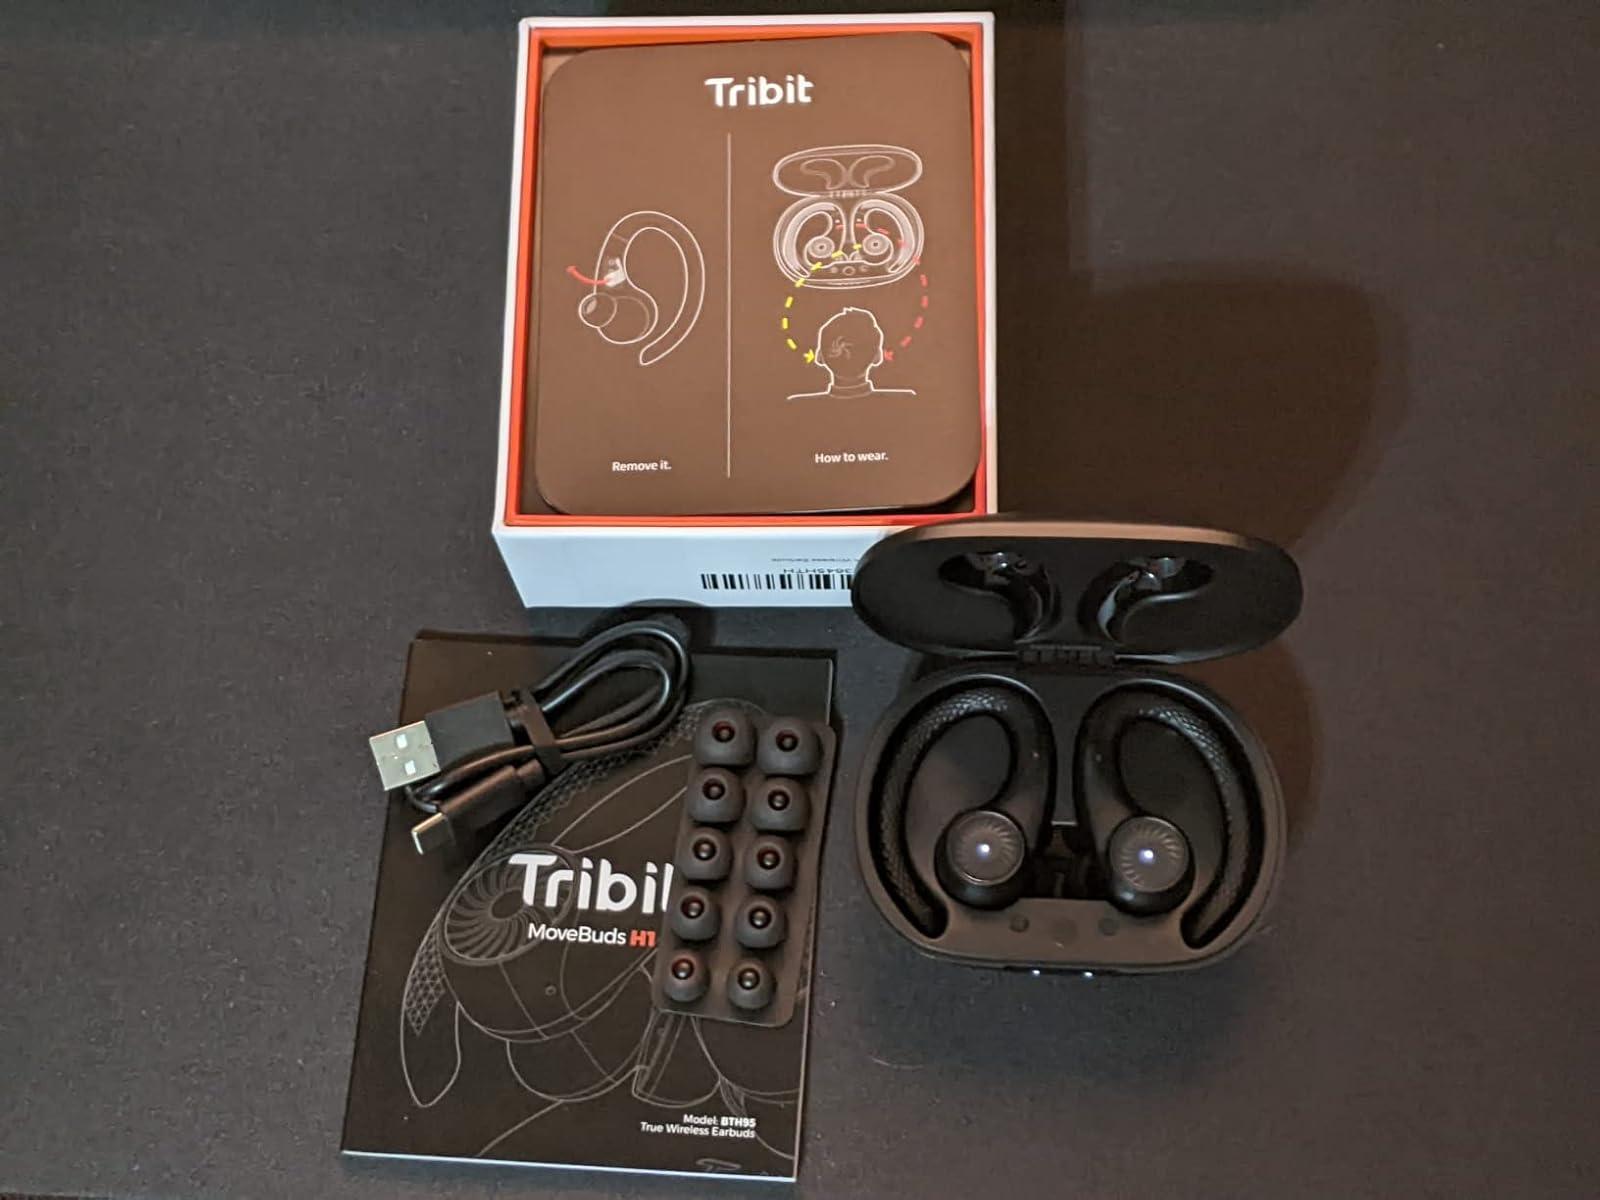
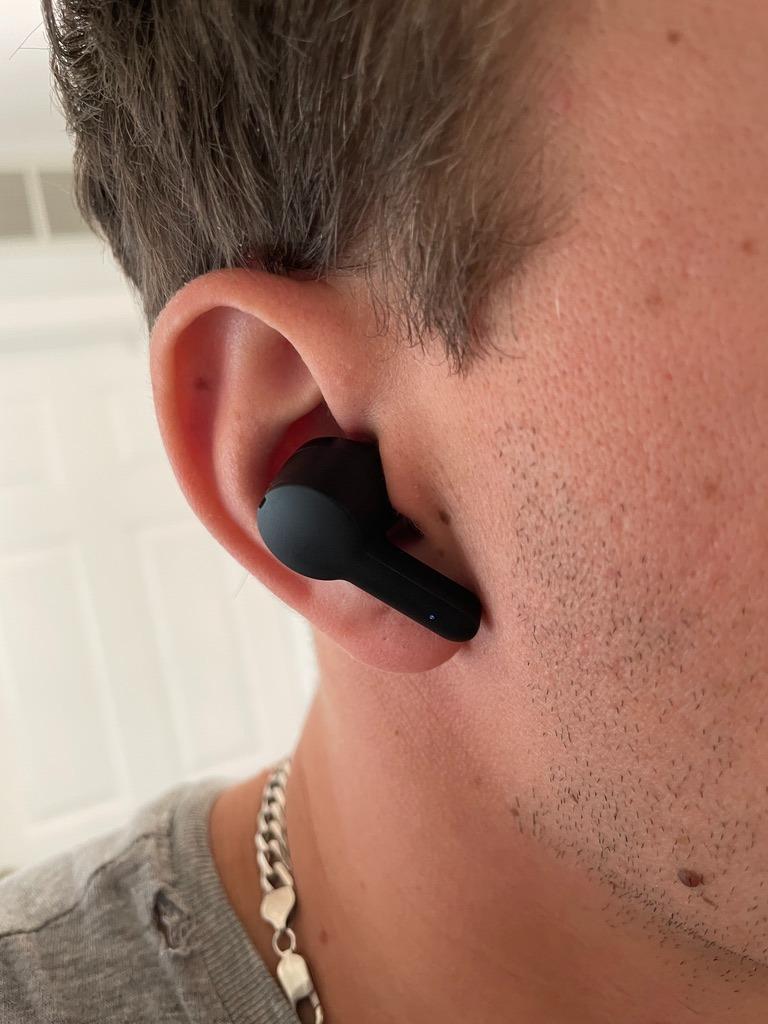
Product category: earbuds
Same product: no